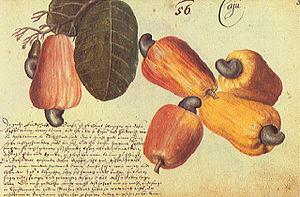
Le Kupferstisch-Kabinett Dresden est un musée situé dans le Château de la Résidence de Dresde. Il fait partie du complexe des Collections nationales de Dresde.